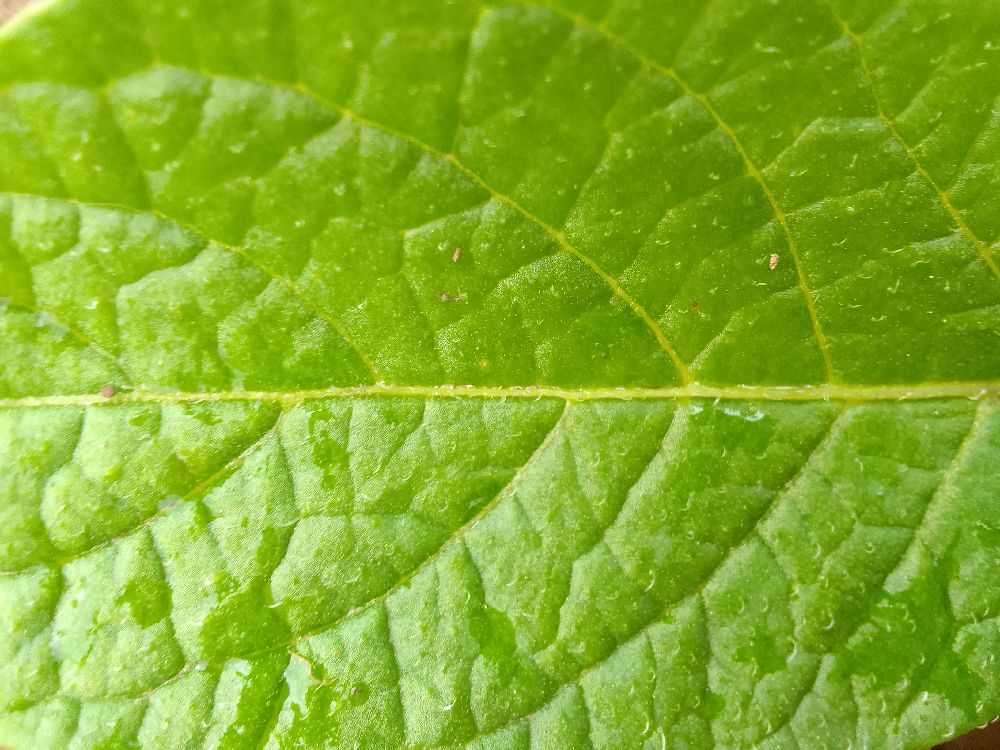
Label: Healthy